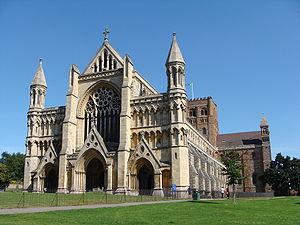
St Albans [sənt ˈɔːl.bənz] est la principale ville de la Cité de St Albans dans le sud du Hertfordshire, en Angleterre, à 35 km environ au nord de Londres. Elle est, sous le nom de Verulanium ou Verulamium, la première cité édifiée le long de la voie romaine allant vers le nord de la Bretagne. Sous la domination saxonne, une abbaye voisine, qui prend le relais de la ville chrétienne désormais abandonnée, est nommée Verlamchester ou Wæclingacaester, avant que l'ensemble prenne le nom anglo-normand générique de St Albans.